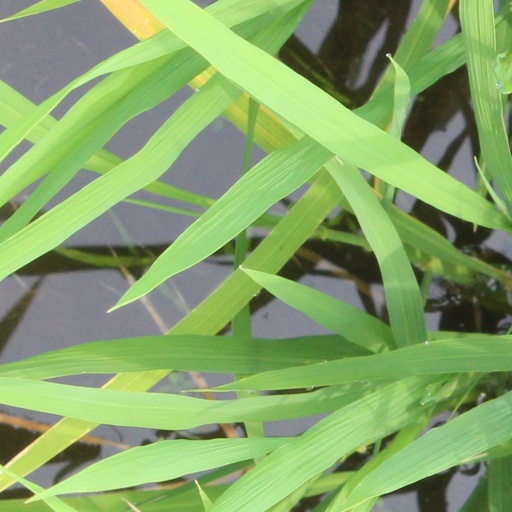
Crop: rice